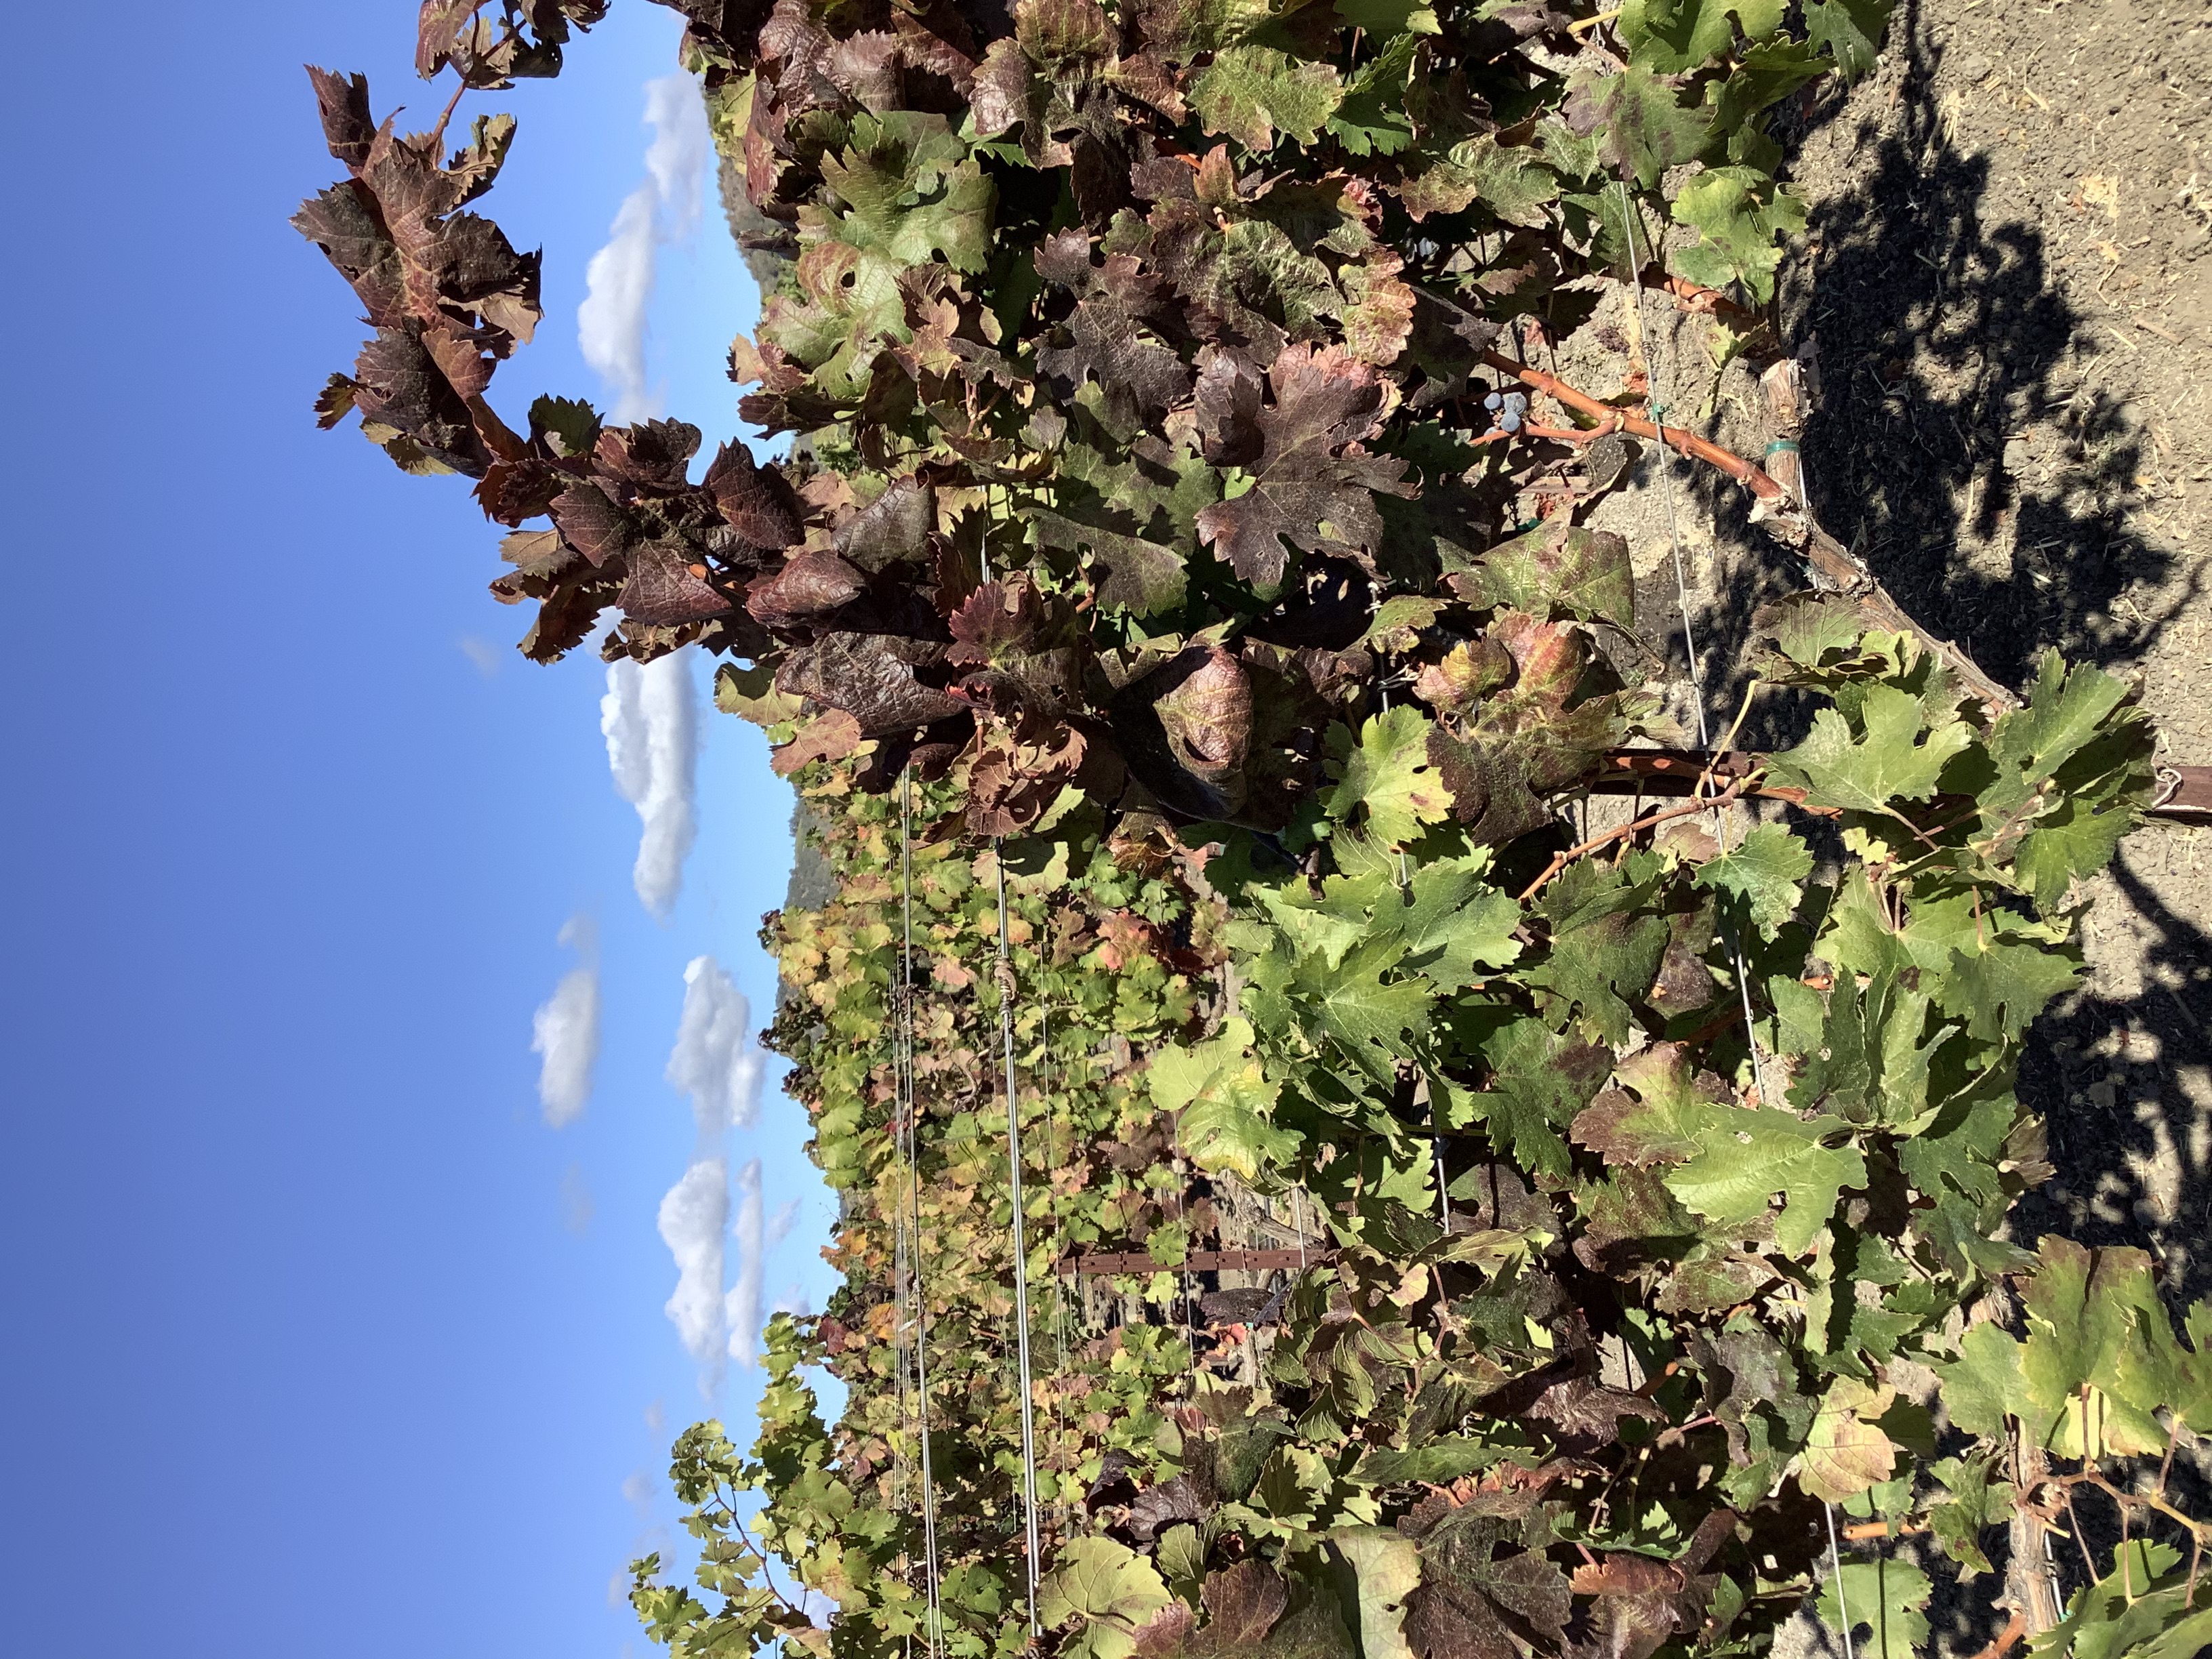
Label: Red Blotch